List of churches in Ottawa

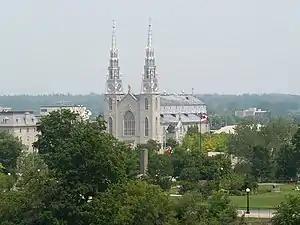
Notre-Dame Cathedral Basilica, the oldest and largest church in Ottawa, is a National Historic Site of Canada and the central church of the Catholic Archdiocese of Ottawa-Cornwall.

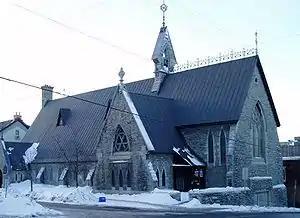
St. Alban's Anglican Church is Ottawa's oldest surviving church building and was attended by many of Canada's early political leaders, including Canada's first prime minister John A. Macdonald.

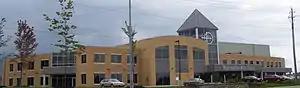
The MET is a church in Ottawa's south end.

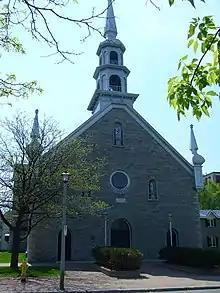
Ste-Anne Catholic Church is a rare example of Québecois church architecture in Ontario. It is home to St. Clement Parish, a Catholic community which continues to use the traditional Latin liturgy.

The Archdiocese of Ottawa-Cornwall includes several parishes outside the city limits, which have been included in the list. Francophone communities are marked with a fleur-de-lys: .